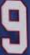
Number: 9